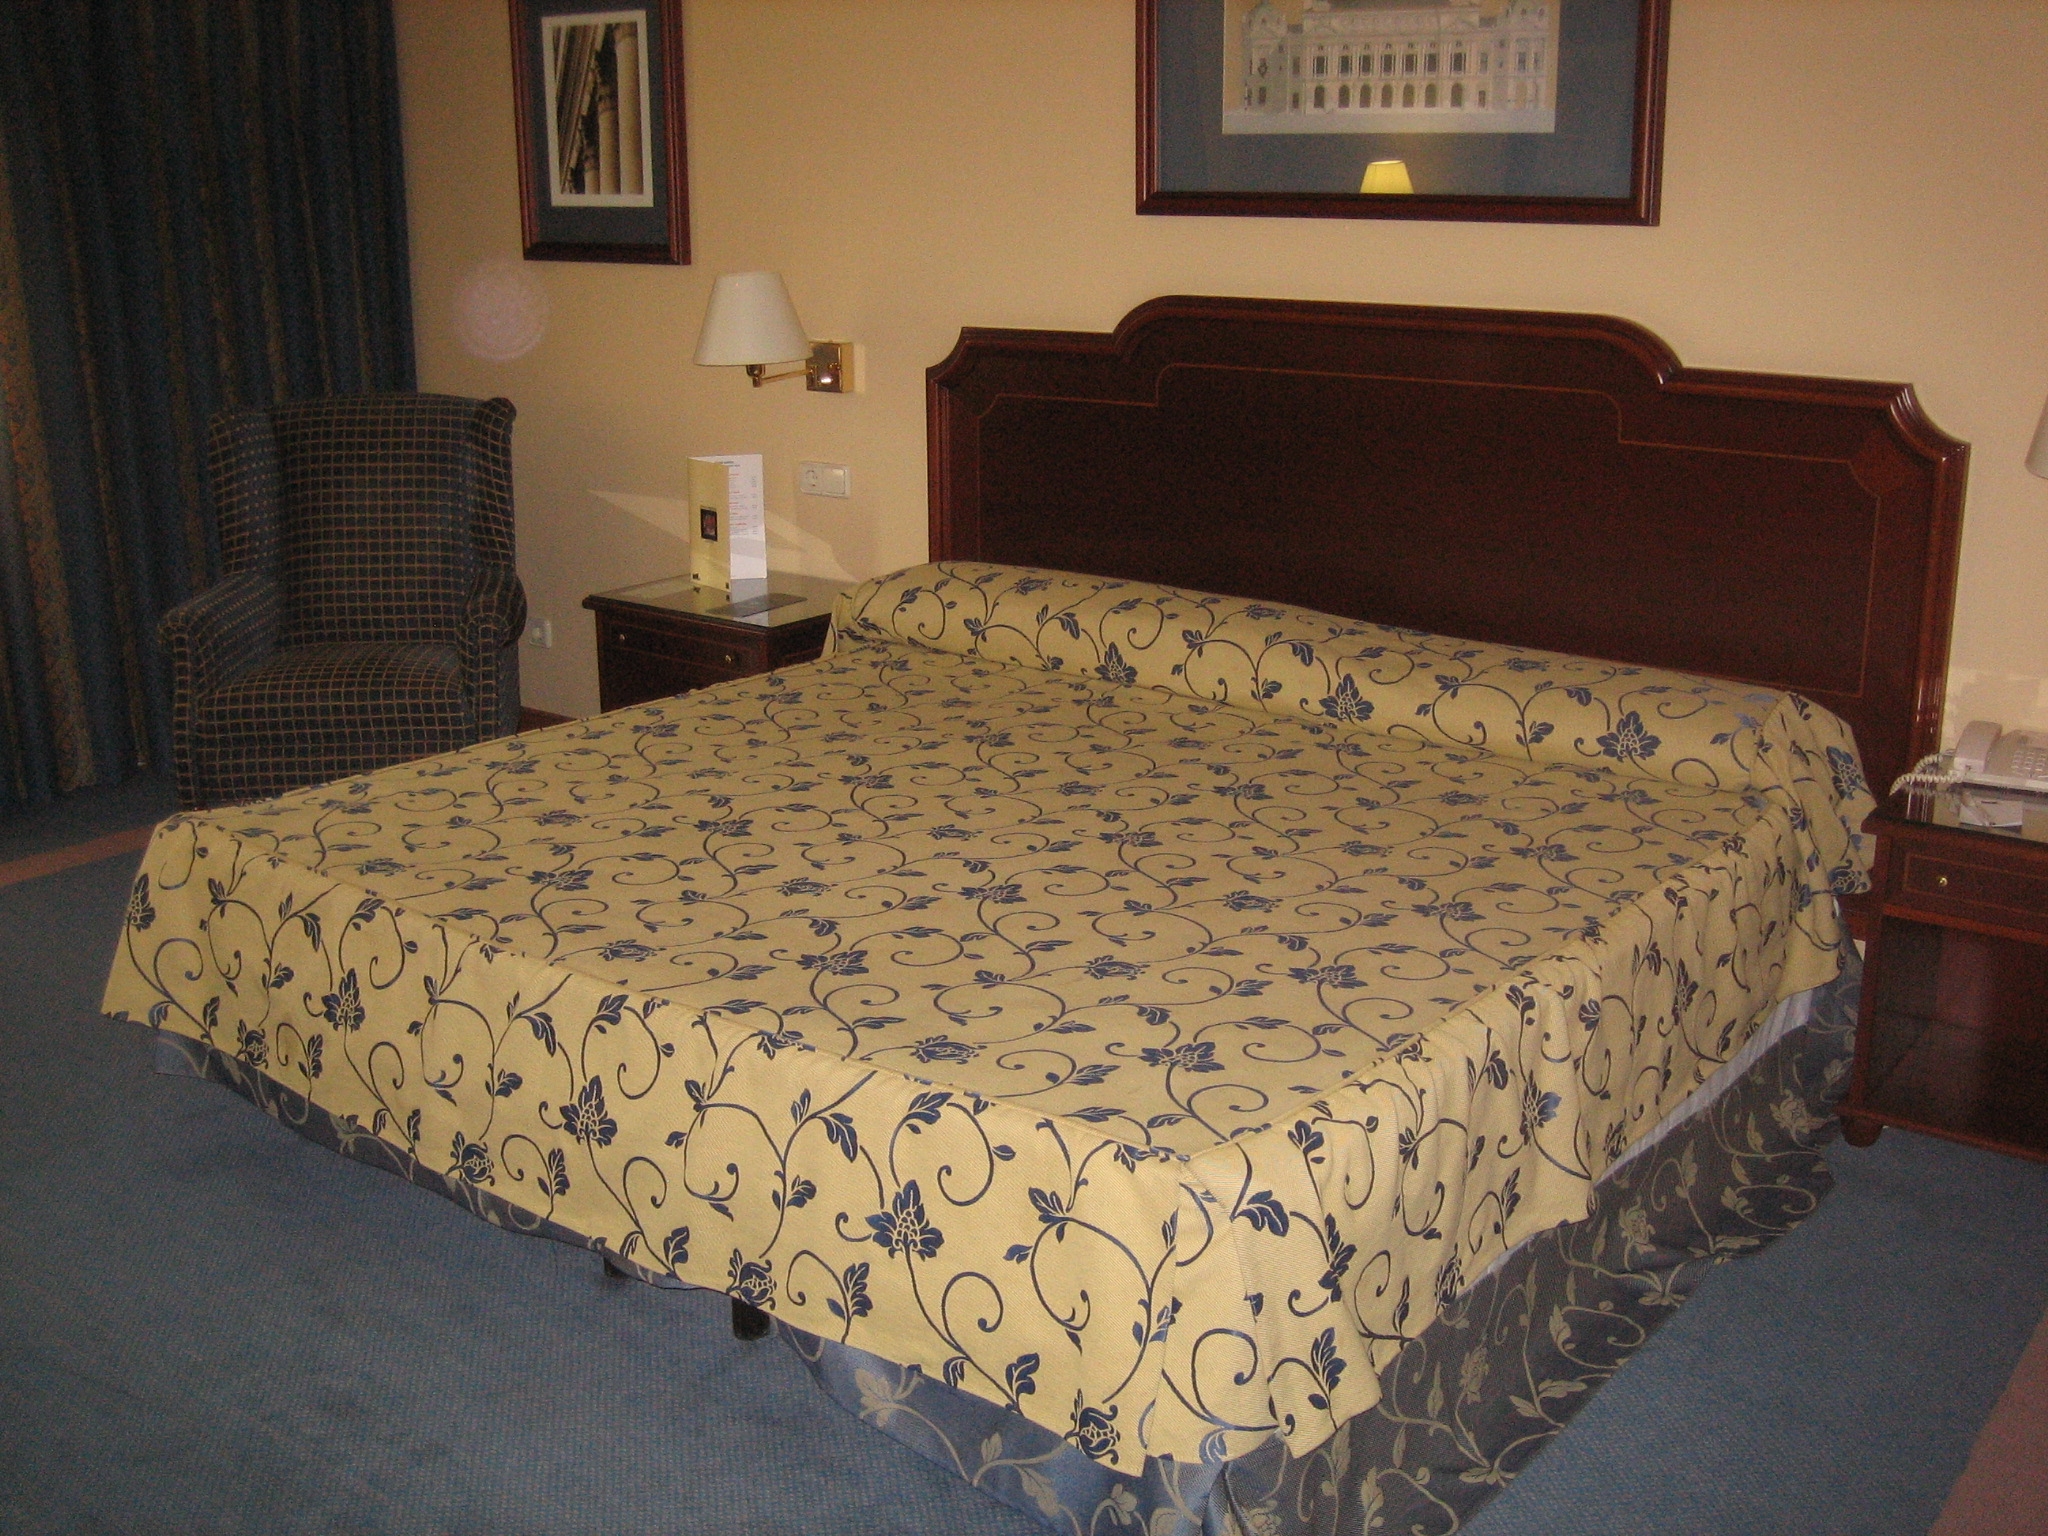
Room type: bedroom